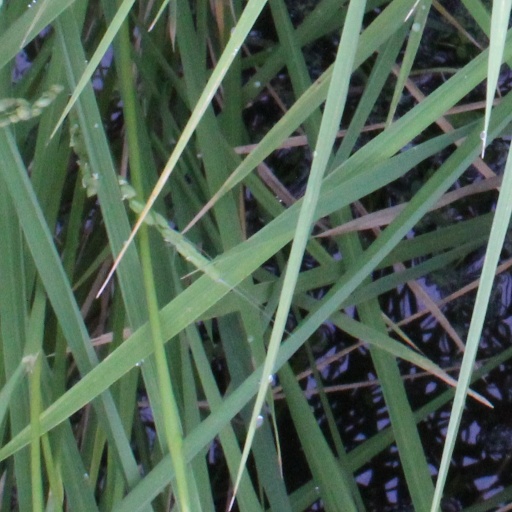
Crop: rice